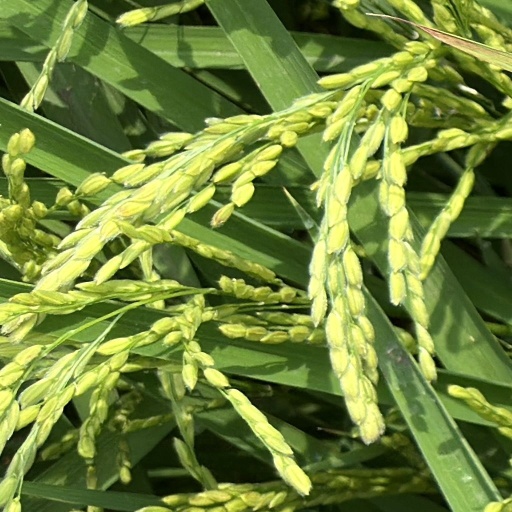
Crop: rice